Answer in natural language. Considering the relative positions, where is side table (highlighted by a green box) with respect to blue modern tv stand (highlighted by a blue box)? Choose between the following options: below or above
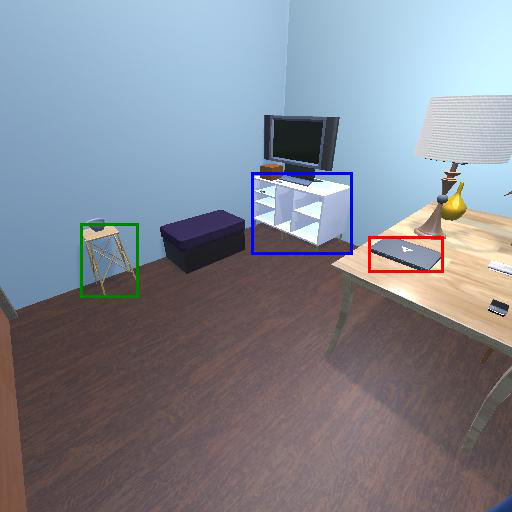
<answer>below</answer>